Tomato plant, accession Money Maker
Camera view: horizontal (90 deg, fisheye); turntable rotation: 60 degrees
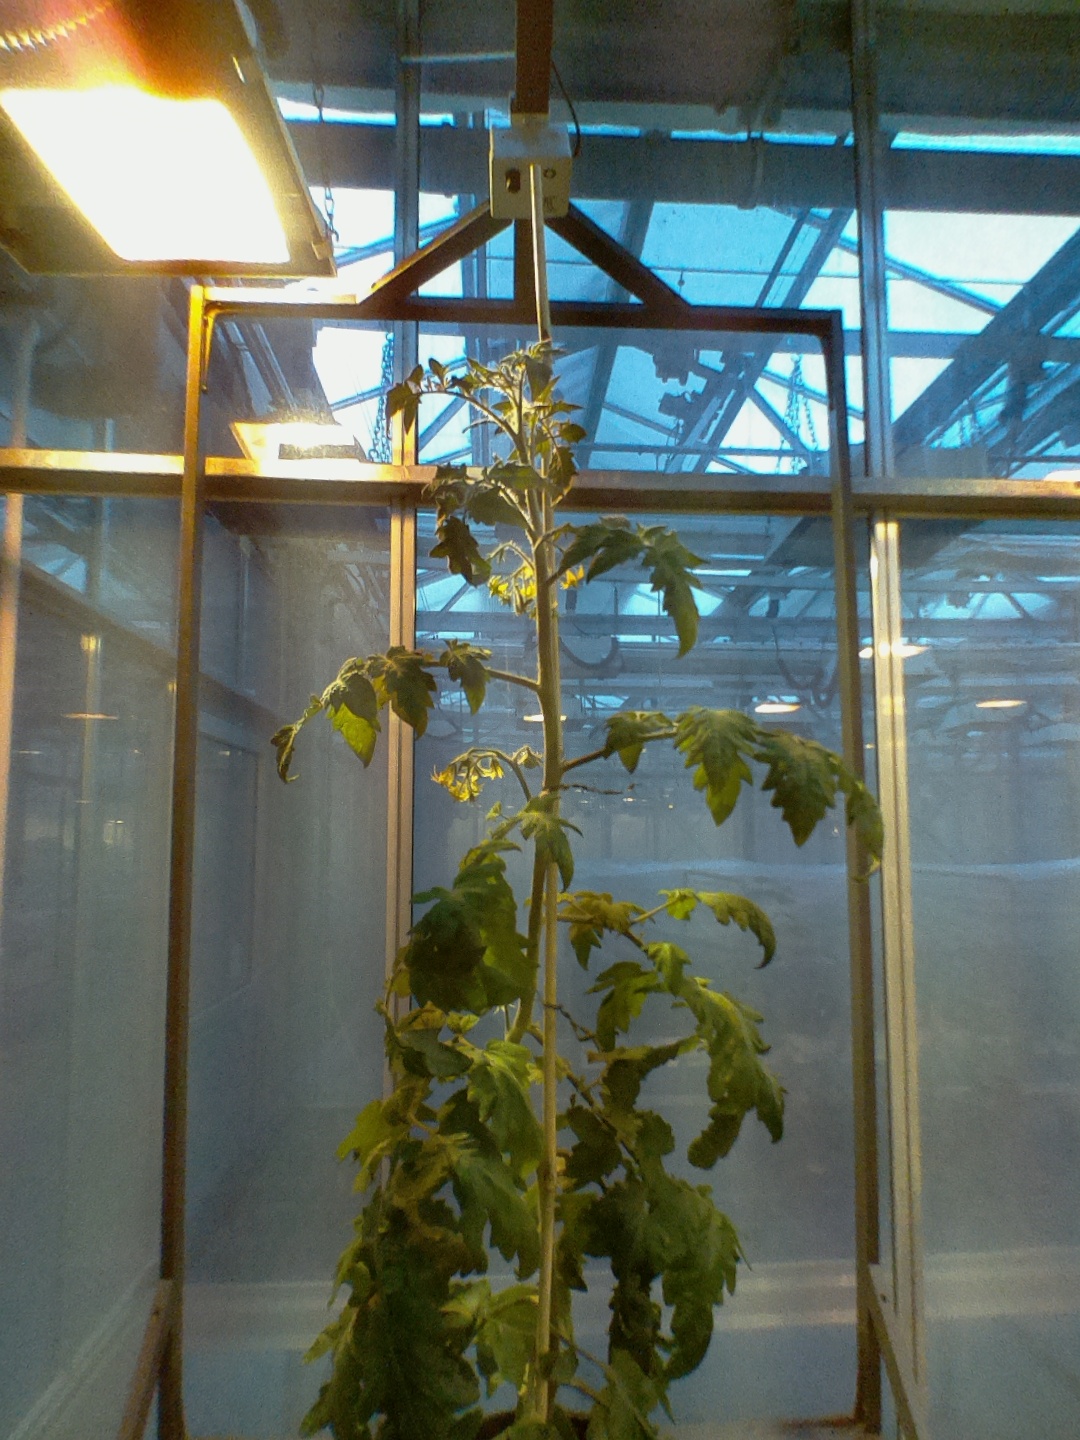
BBCH growth stage 70: Fruits at the main stem or branches visibles